Josephine Crowell

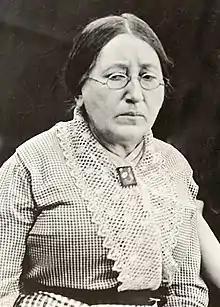
Crowell in 1914

Josephine Bonaparte Crowell (January 11, 1859– July 27, 1932) was a Canadian film actress of the silent era. She appeared in more than 90 films between 1912 and 1929.